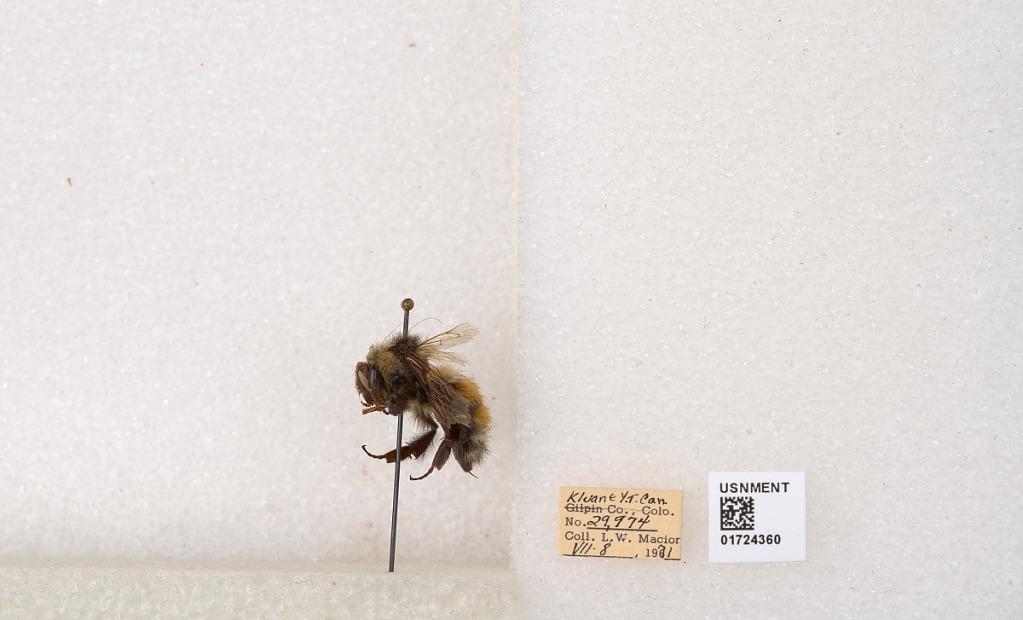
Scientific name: Bombus (Pyrobombus) sylvicola Kirby
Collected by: L. Macior
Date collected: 1971-7-8
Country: Canada
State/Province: Yukon Territory
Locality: Kluane National Park and Reserve
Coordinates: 60.7493, -139.504